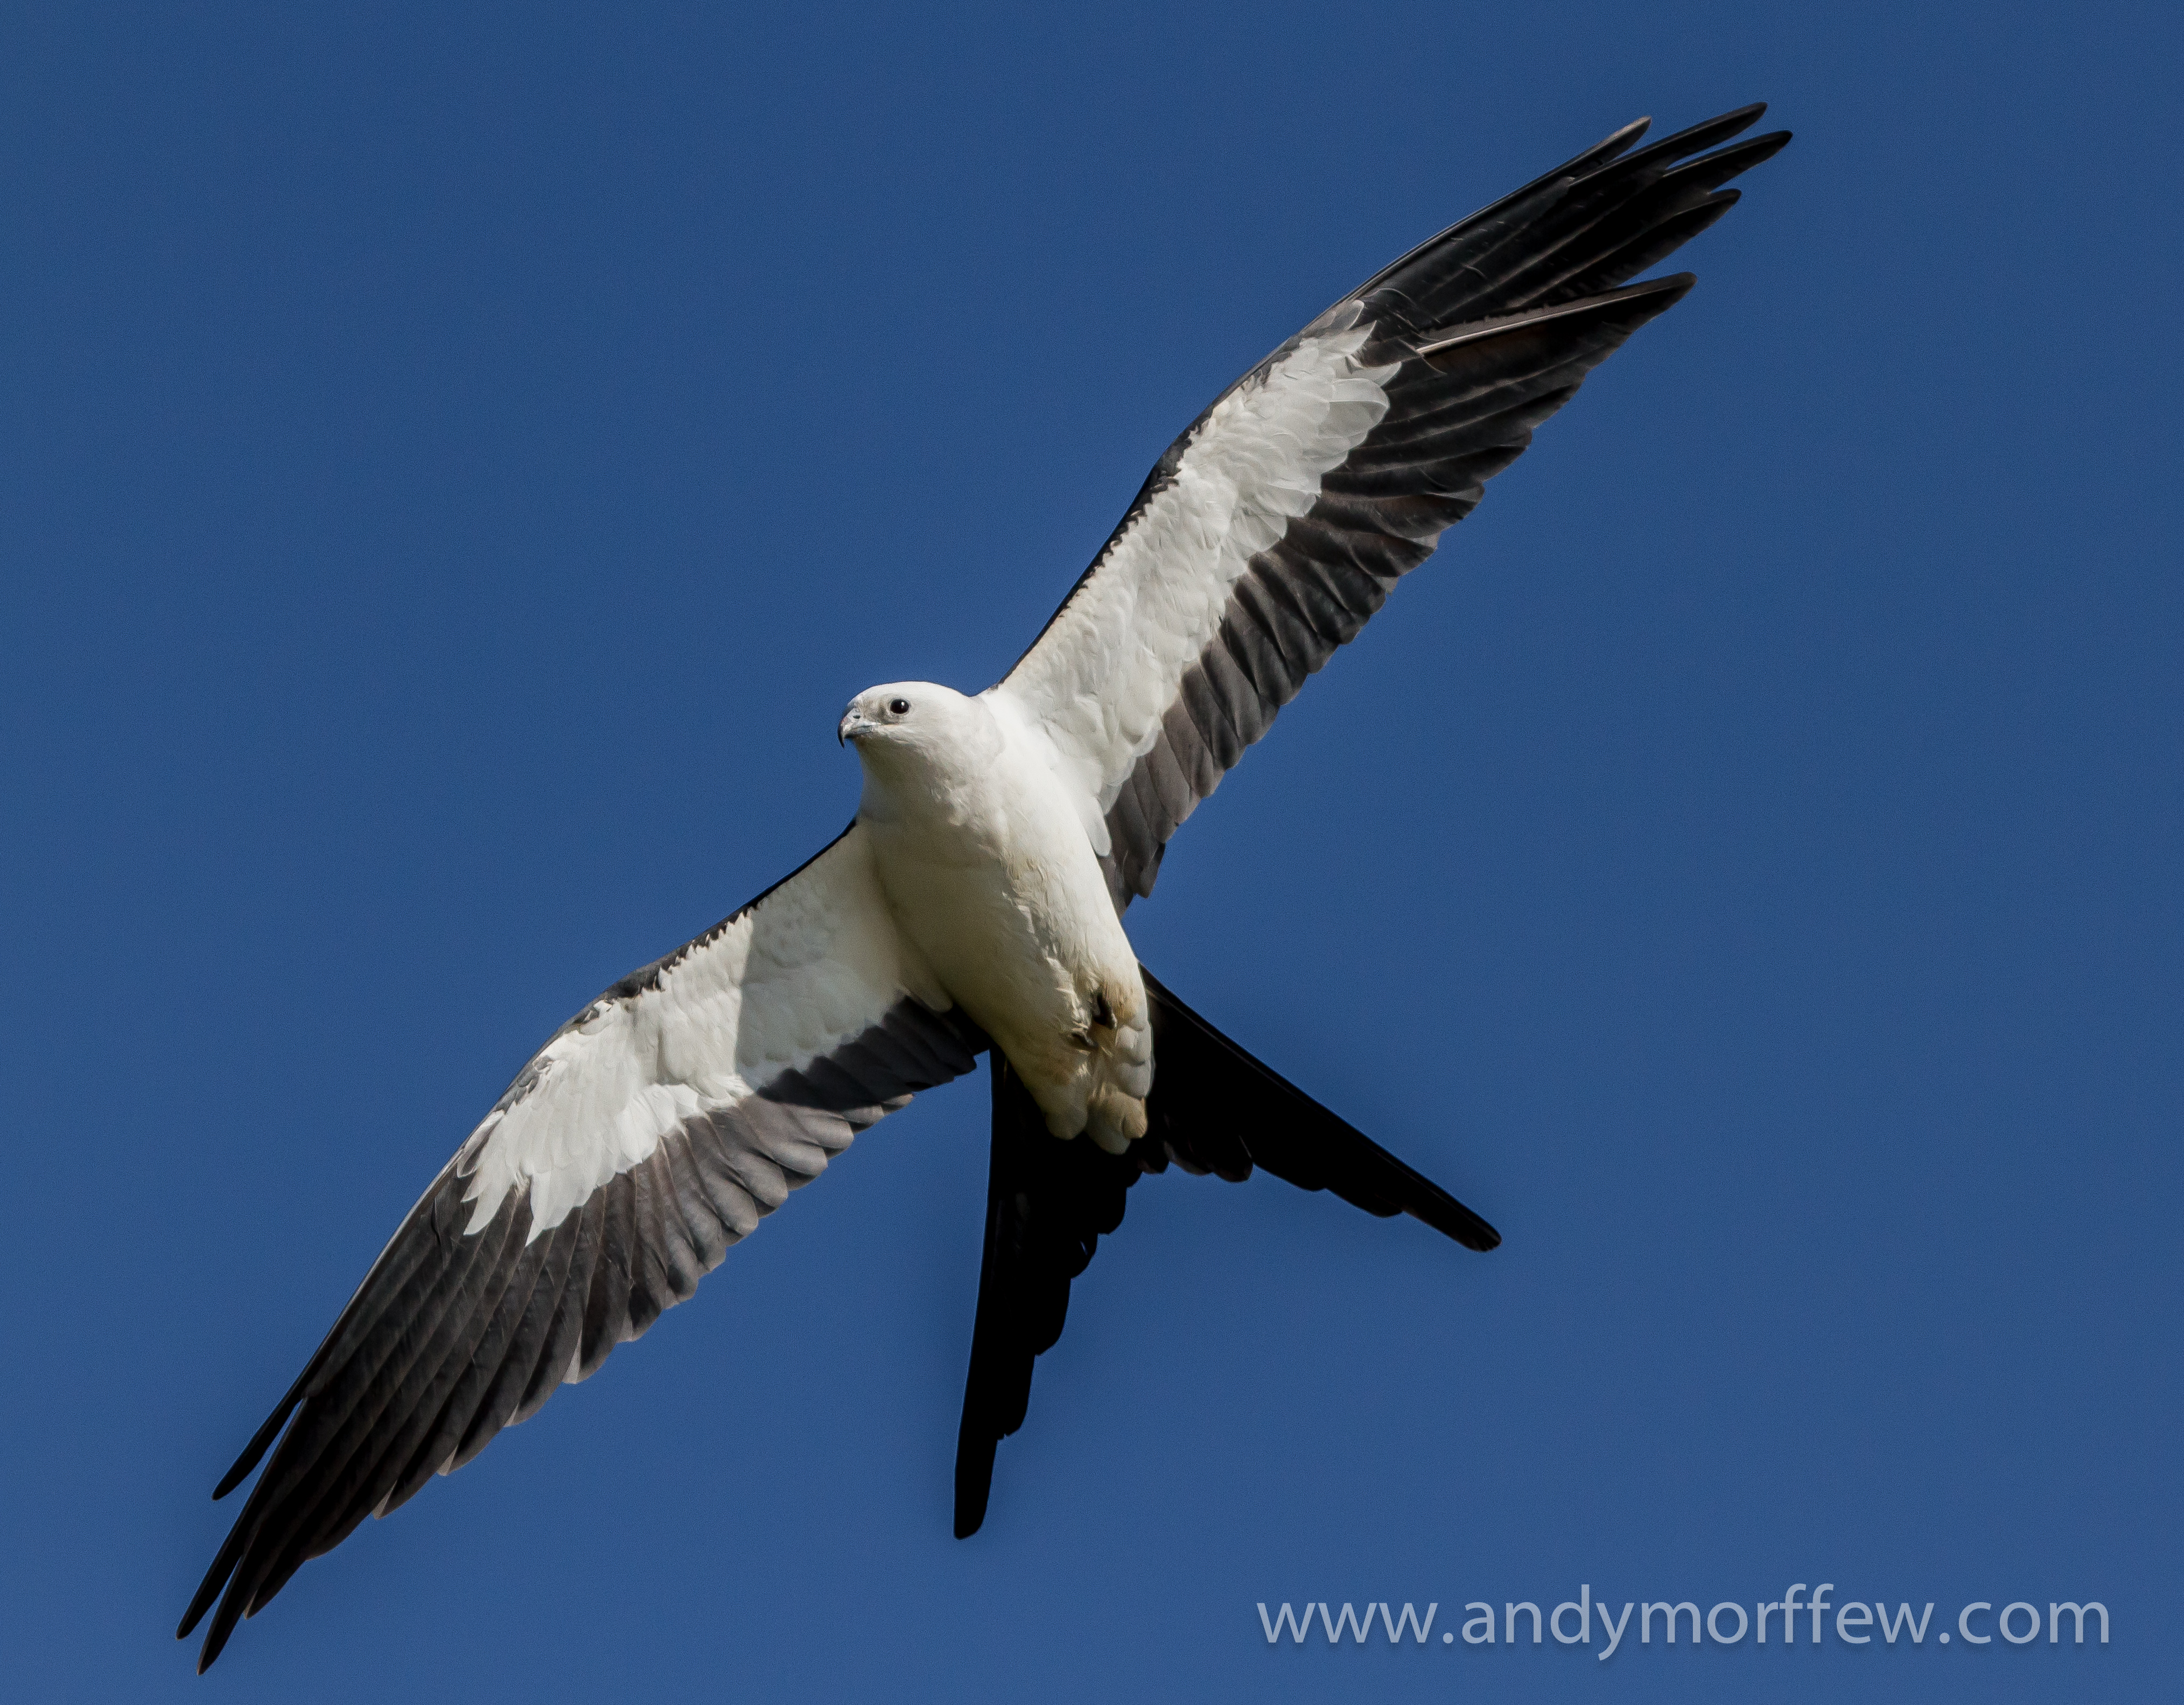
bird, wing, beak, flight, fauna, stork, vertebrate, birdperfect, florida, inflight, bif, andymorffew, morffew, naturethroughthelens, naples, specanimal, white stork, swallowtailedkite, accipitriformes, ciconiiformes